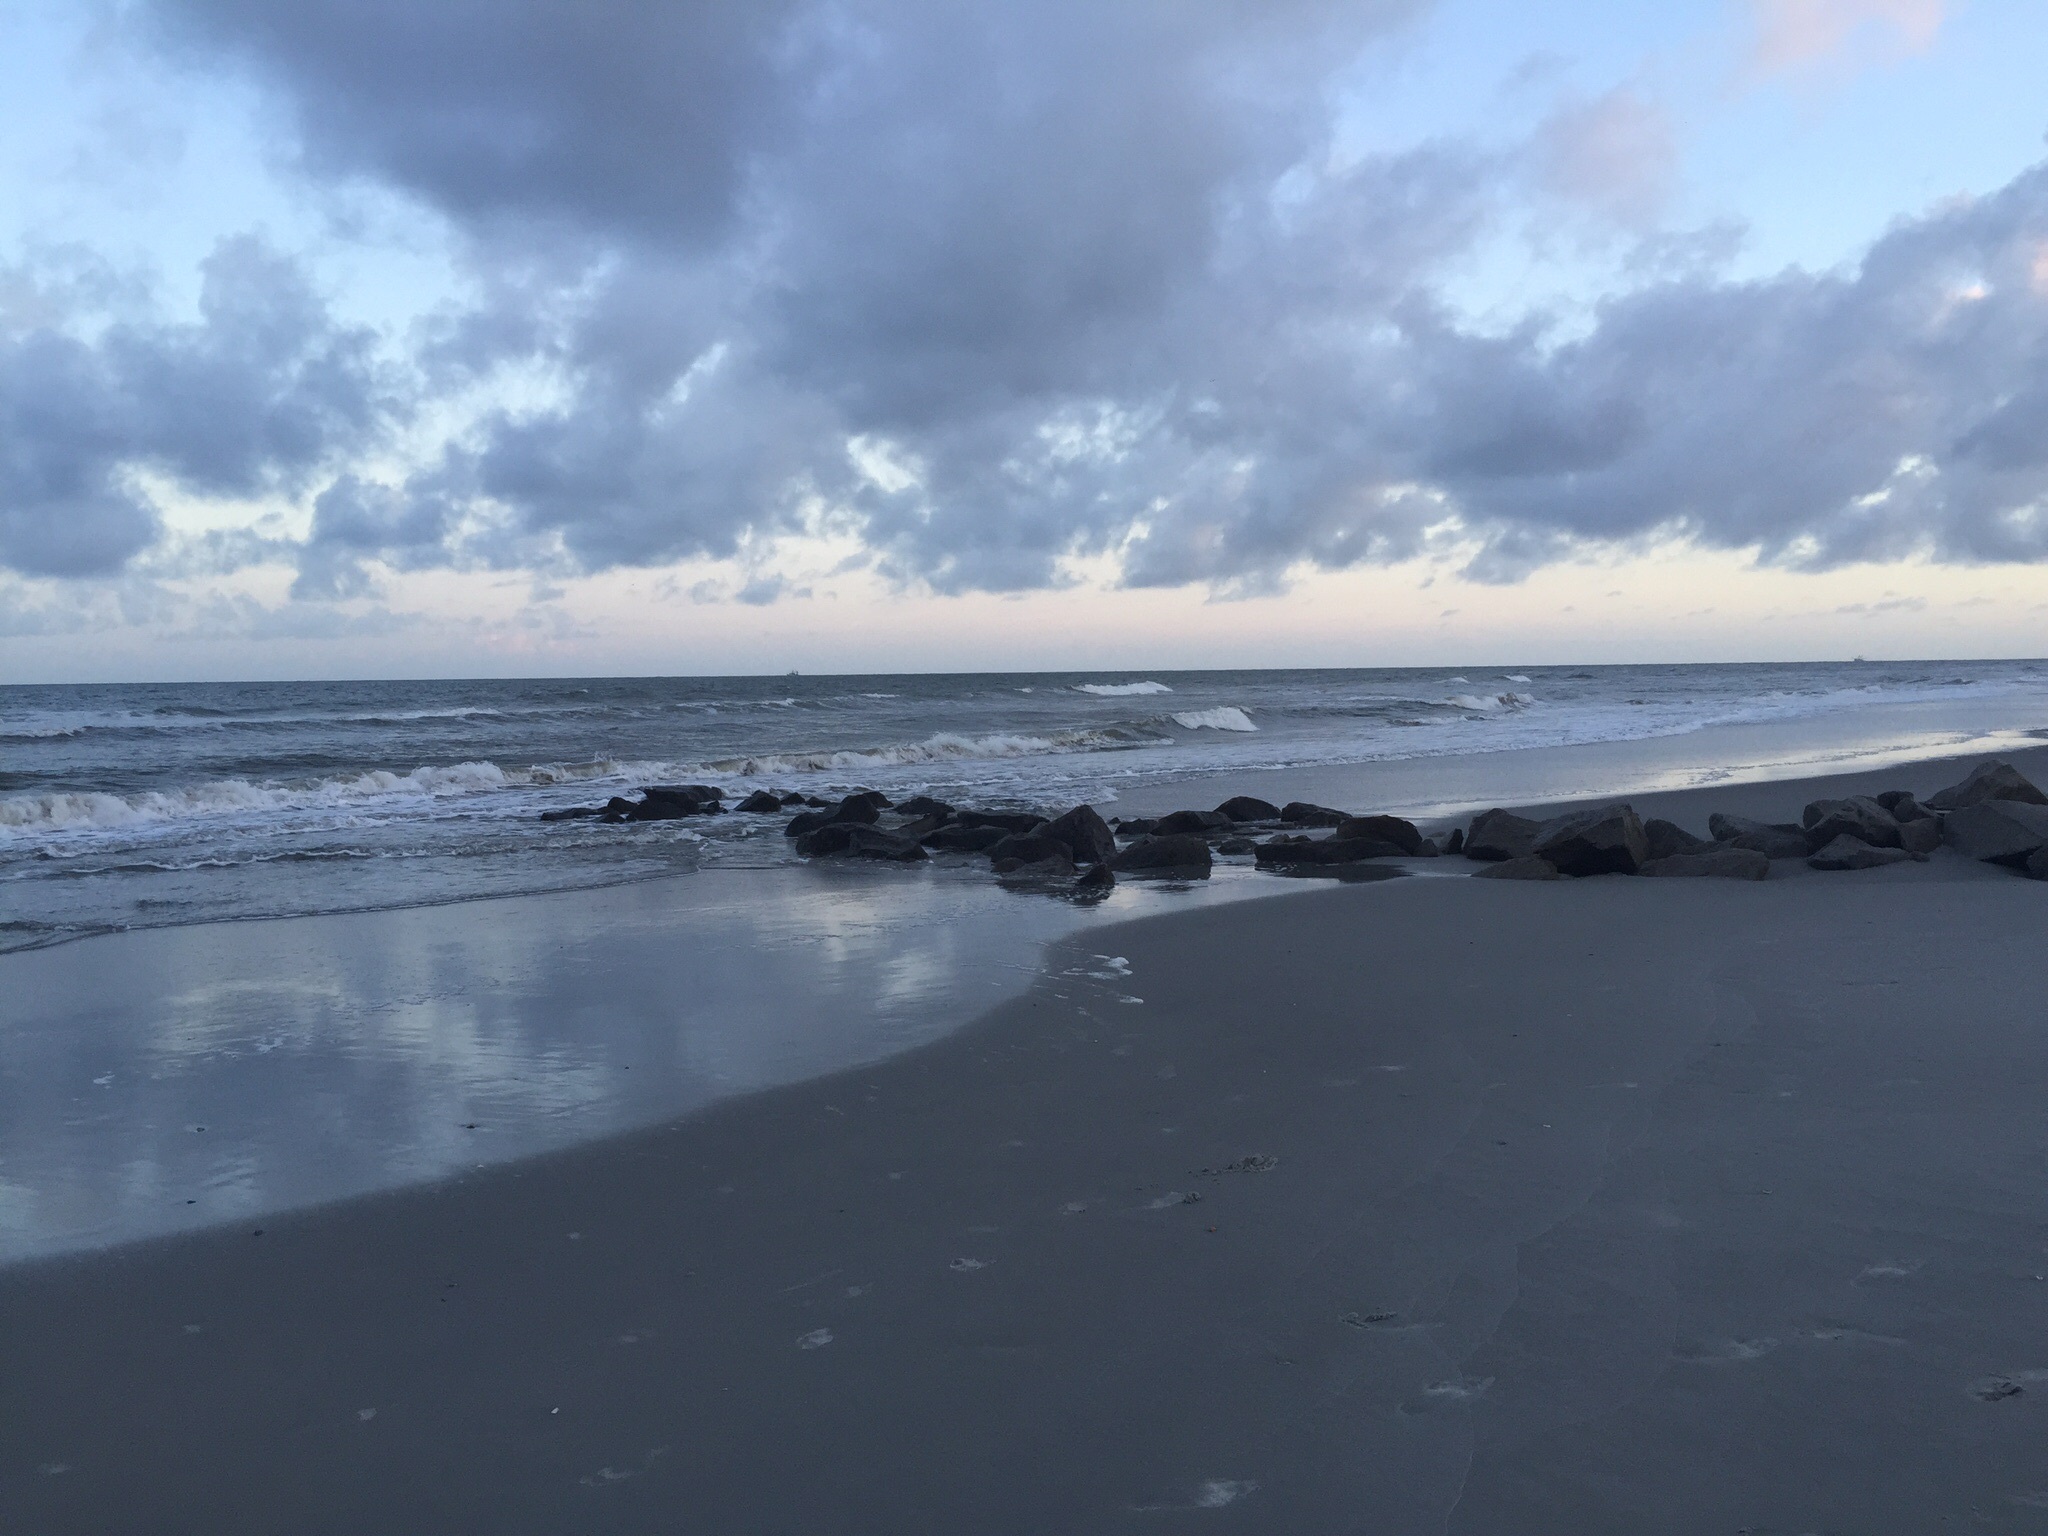
beach, sea, coast, sand, ocean, horizon, cloud, sky, shore, wave, ice, bay, arctic, body of water, arctic ocean, mudflat, wind wave